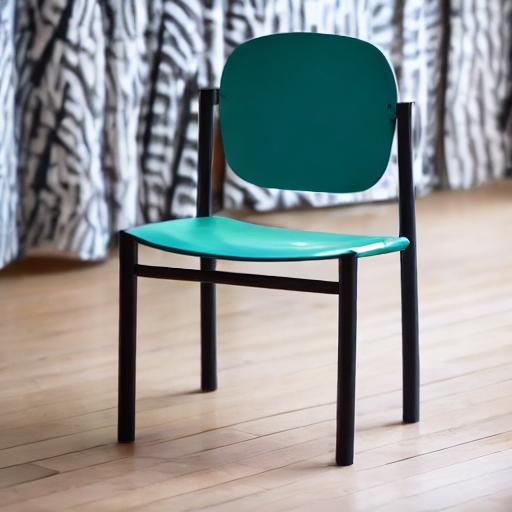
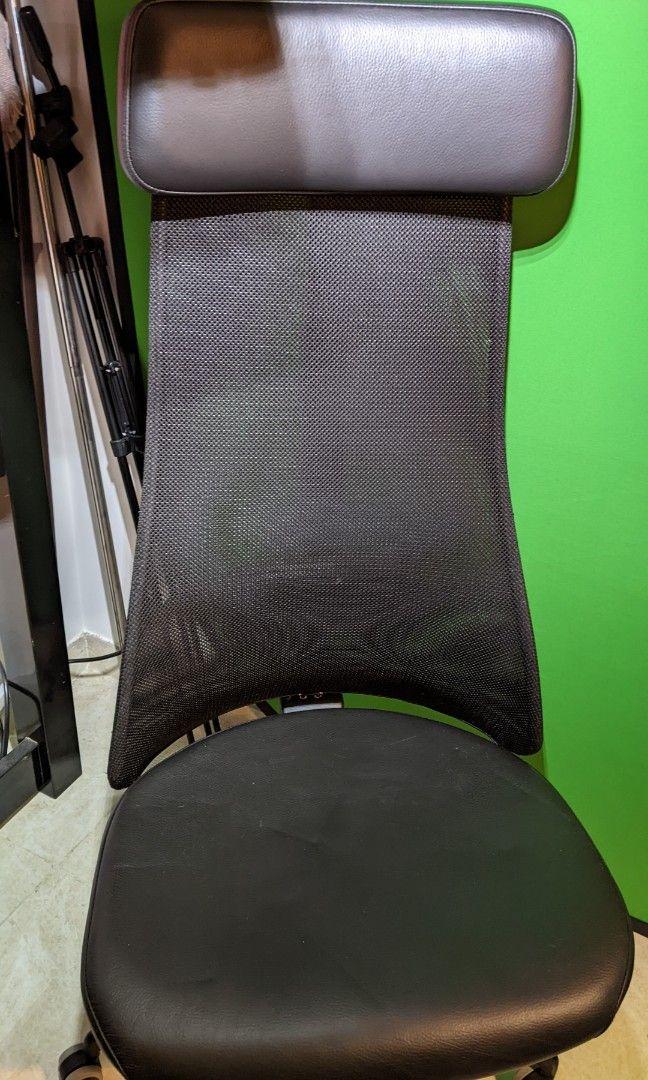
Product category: items_chair
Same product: no